Stainton, South Yorkshire

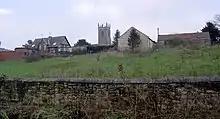
St. Winifred's Church from Lime Kiln Lane

The parish has a population of 269, increasing marginally to 271 at the 2011 Census. and is historically part of the West Riding of Yorkshire.